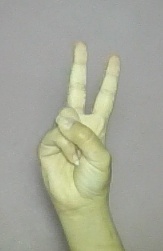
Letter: taa